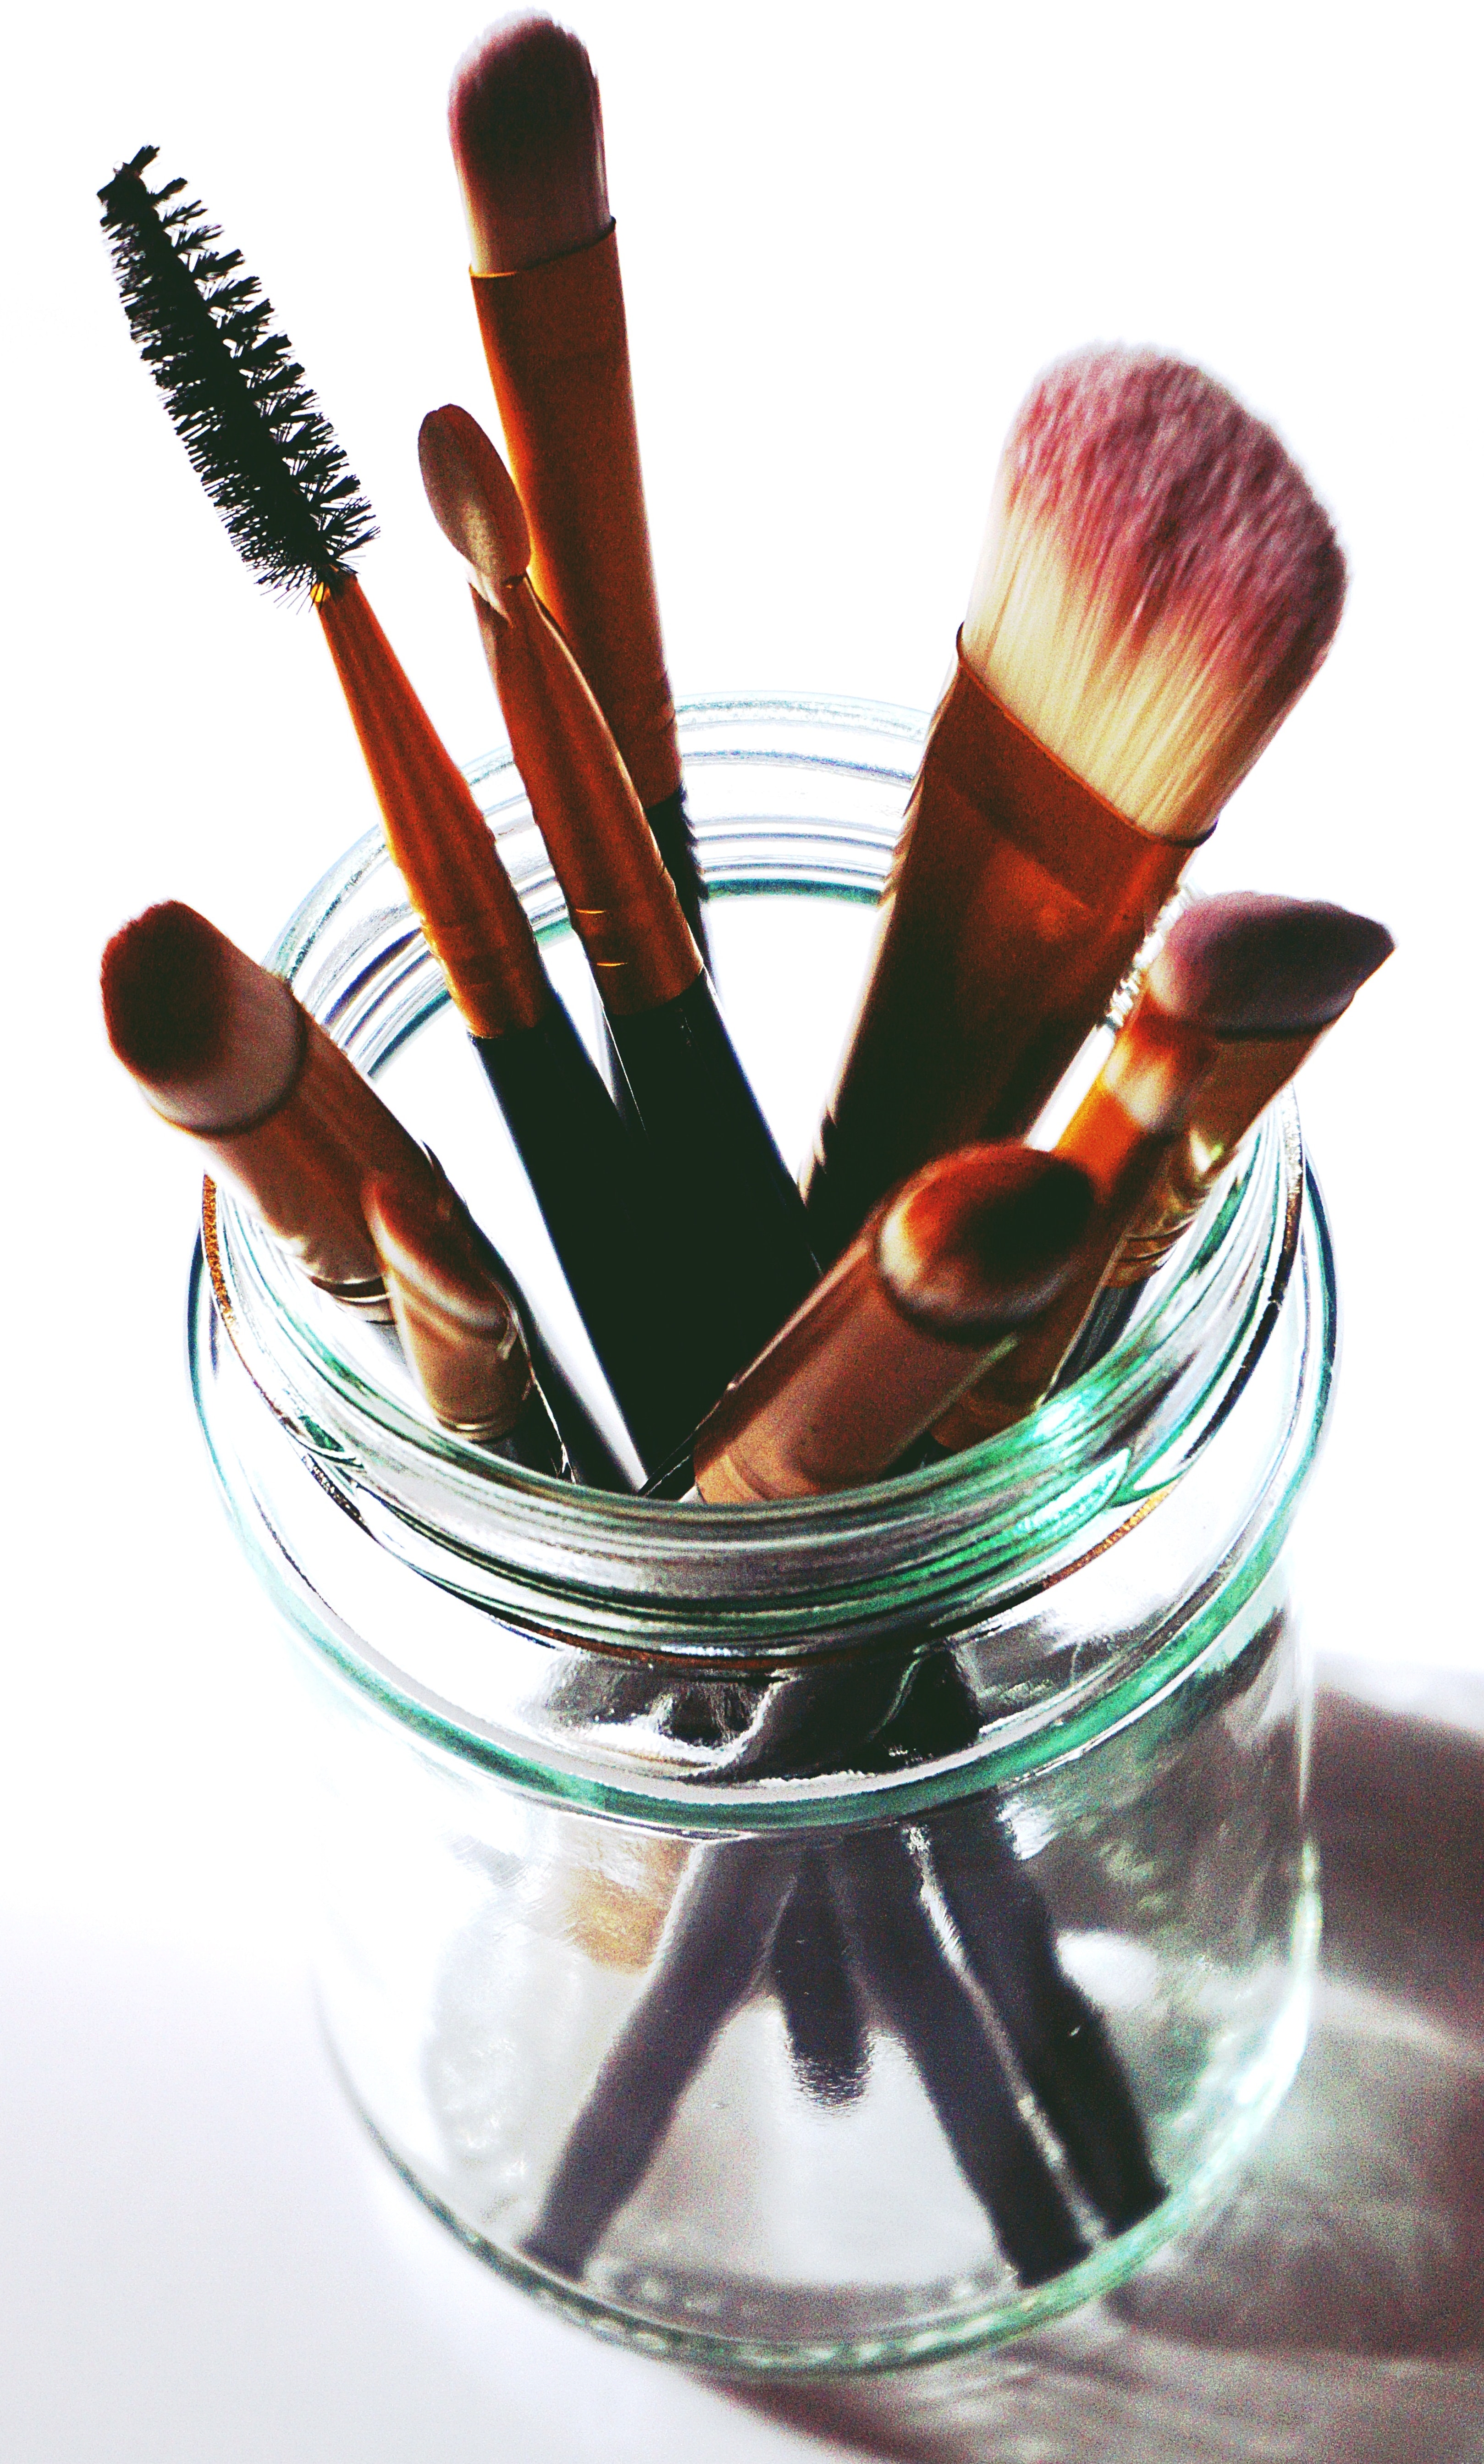
brush, product, makeup brushes